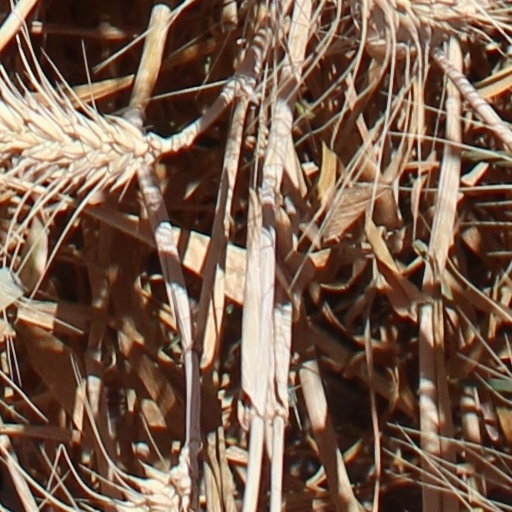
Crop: wheat